Ivy Hill Cemetery (Philadelphia)

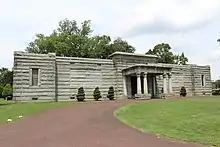
1930 mausoleum at Ivy Hill Cemetery

Ivy Hill Cemetery is a public cemetery and crematorium located at 1201 Easton Road in the Cedarbrook neighborhood of Philadelphia, Pennsylvania. Chartered in 1867, it is 80 acres in size and was originally named the Germantown and Chestnut Hill Cemetery. It was renamed Ivy Hill Cemetery in June 1871.